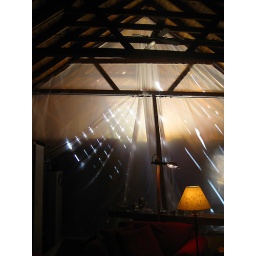
sealed in plastic wrap, cause the wall is coming down!